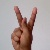
The image shows a hand gesture representing the letter 'K' in Indian Sign Language.